Scotch pie

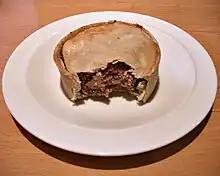
The same pie, partially eaten

A Scotch pie is a double-crust meat pie, traditionally filled with minced mutton (whereby also called a mutton pie) but now generally beef, sometimes lamb. It may also be known as a shell pie to differentiate it from other varieties of savoury pie, such as the steak pie, steak and kidney pie, steak-and-tattie (potato) pie, and so forth. The Scotch pie originated in Scotland, but can be found in other parts of the United Kingdom and abroad.